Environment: real
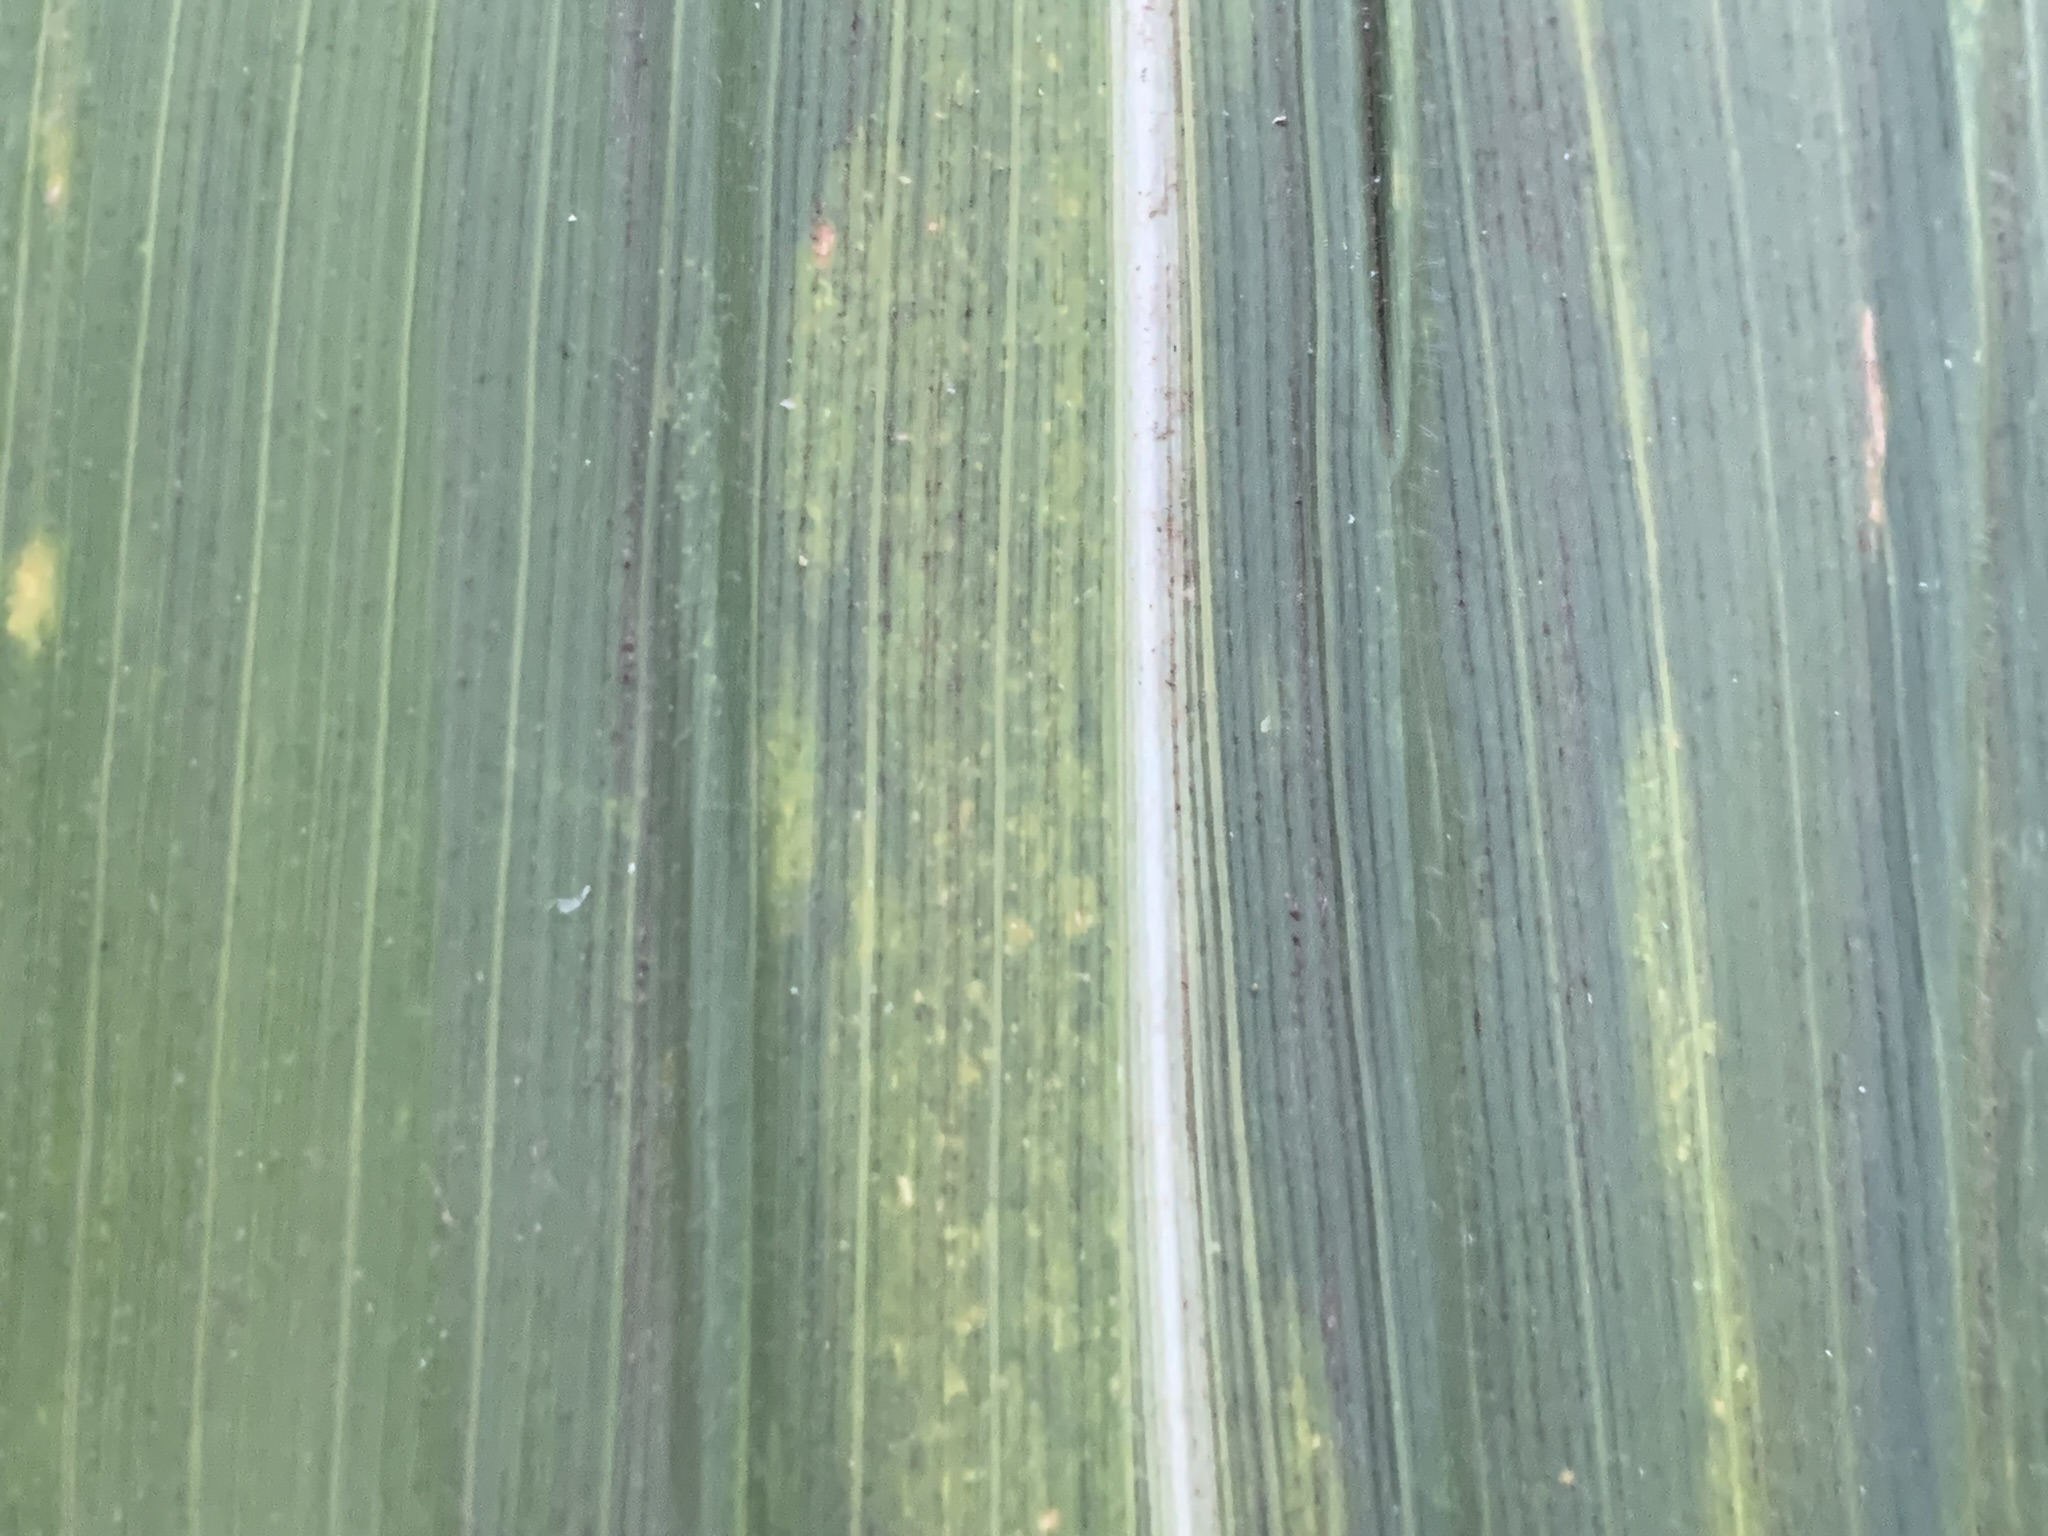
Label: lethal_necrosis